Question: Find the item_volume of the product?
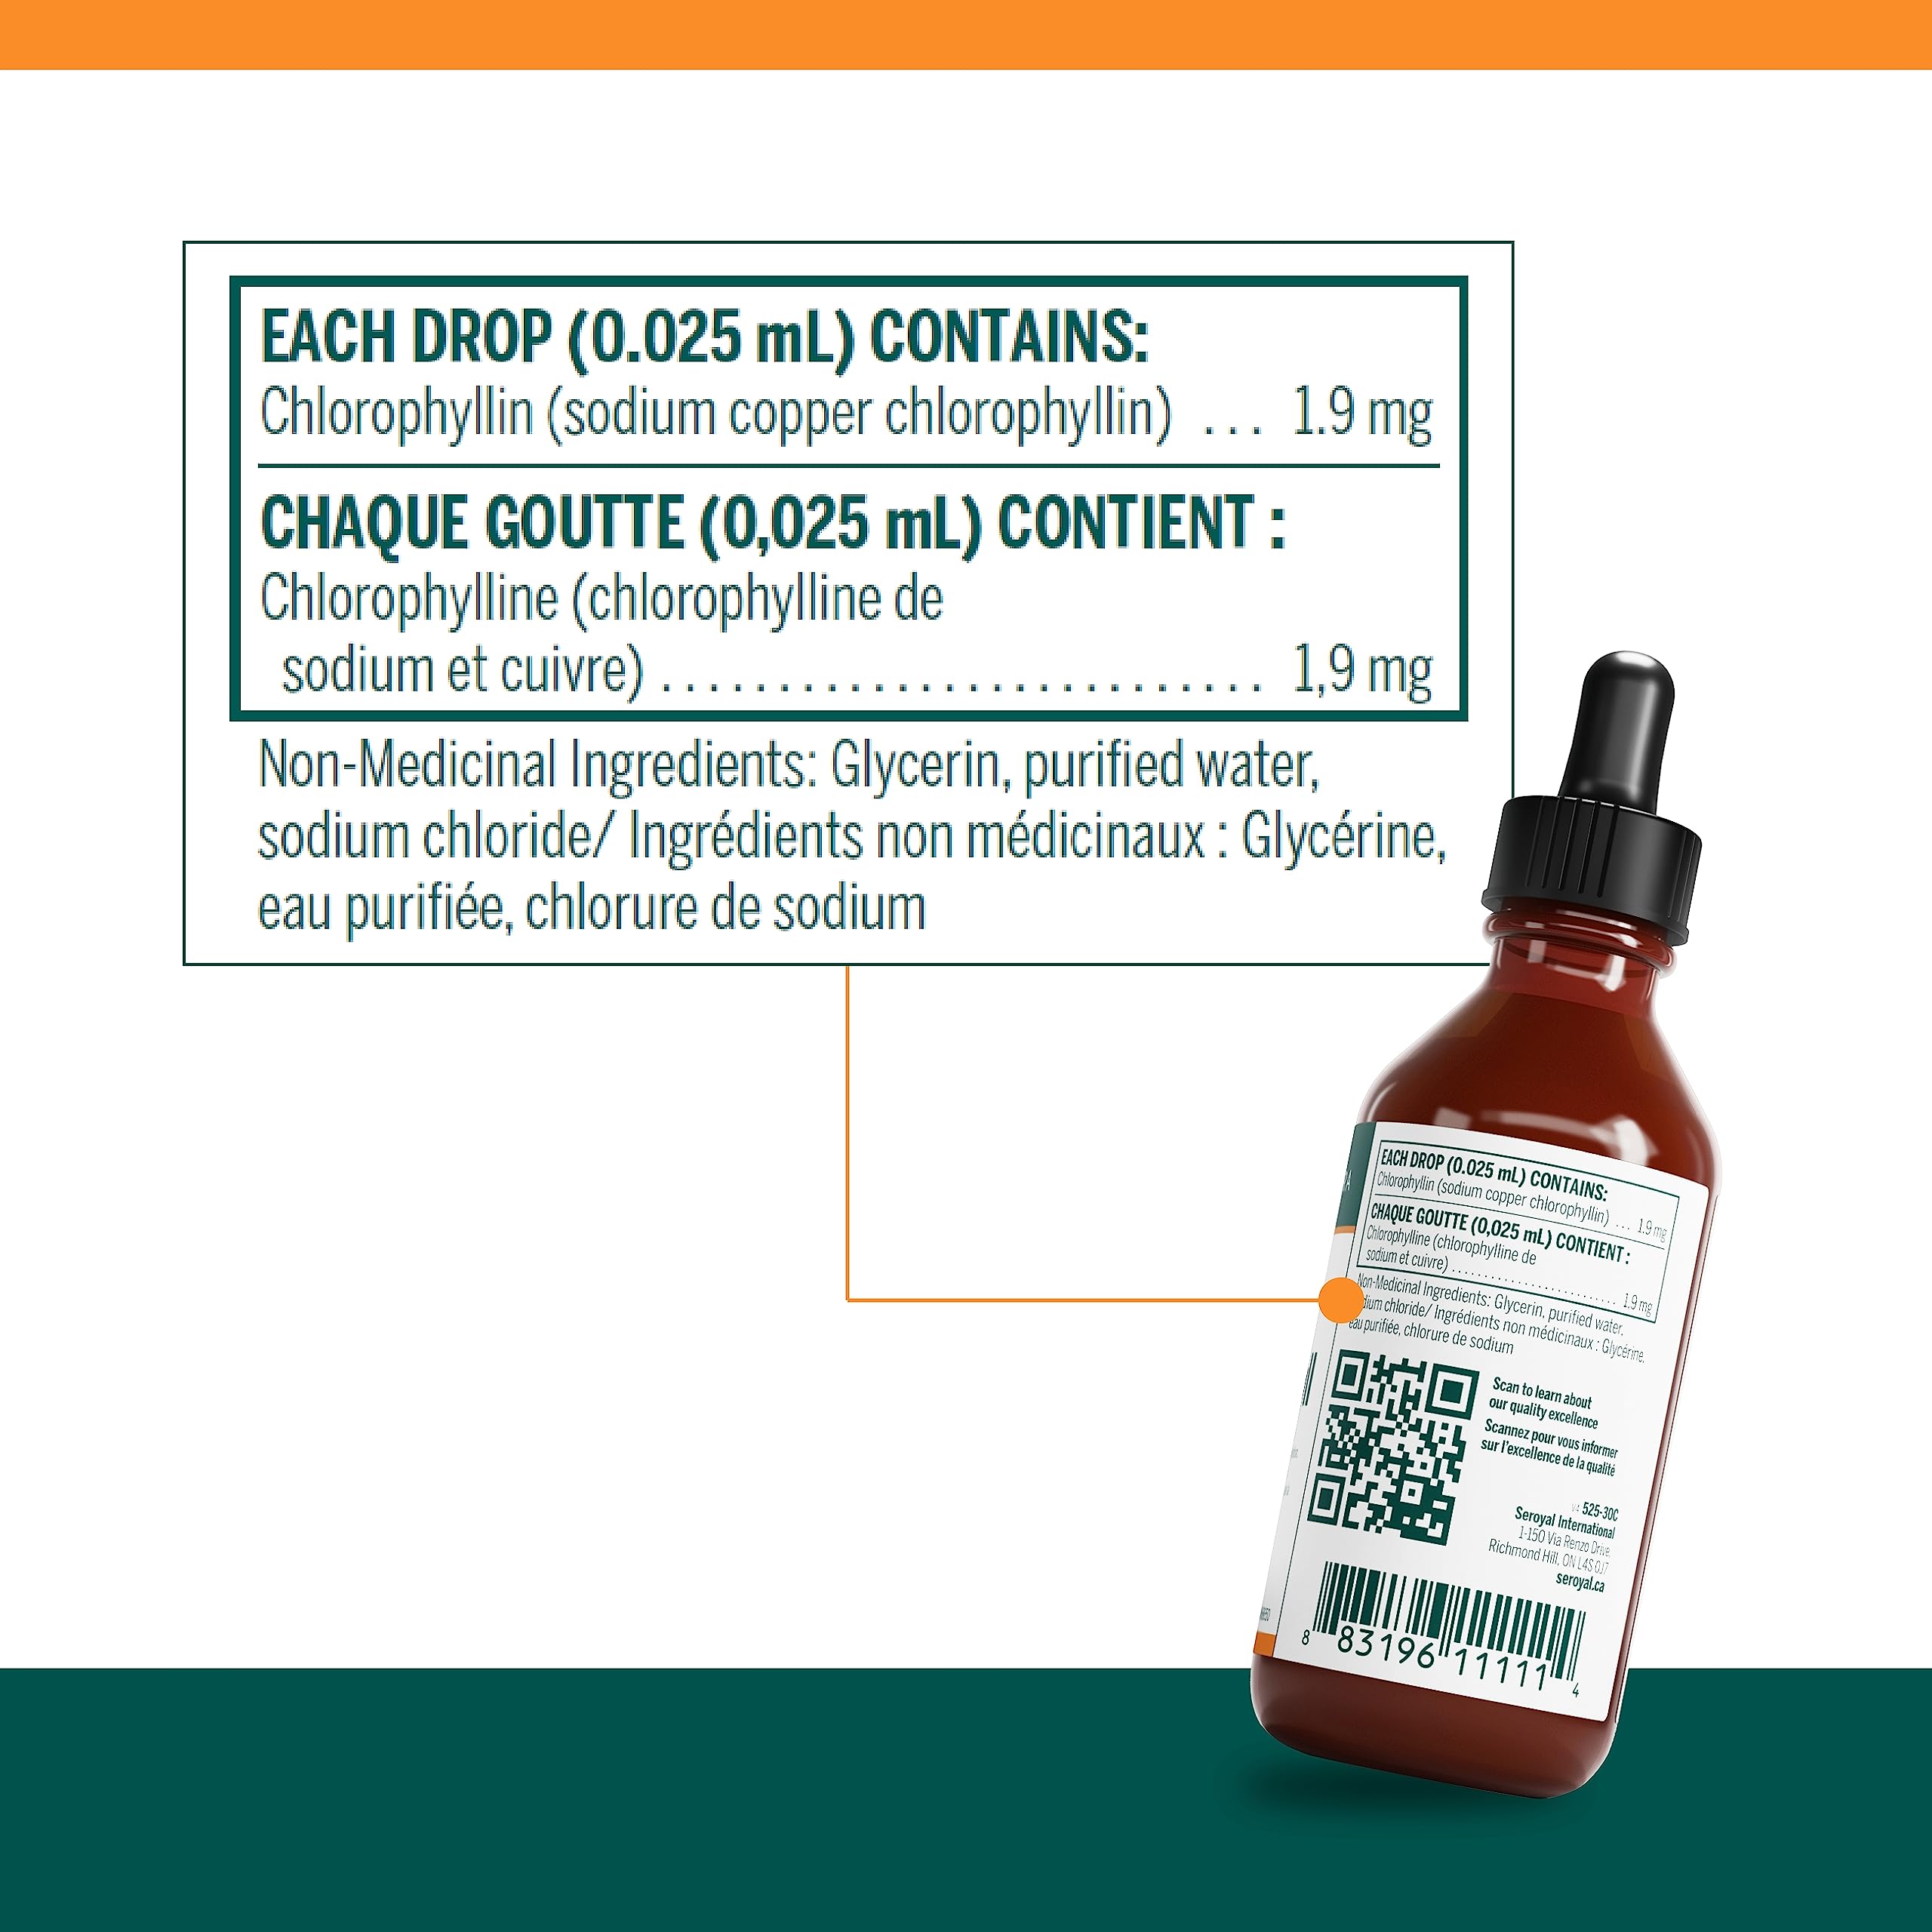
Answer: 25.0 millilitre